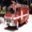
Label: truck